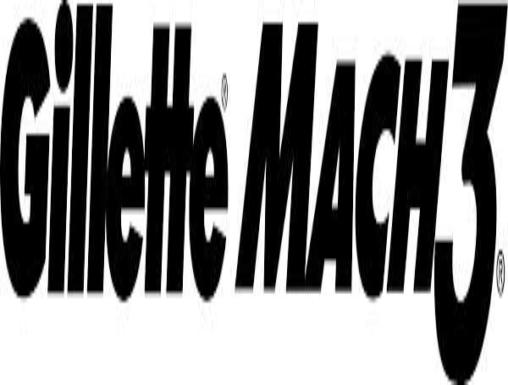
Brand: Gillette
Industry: Necessities